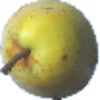
Label: pear_monster